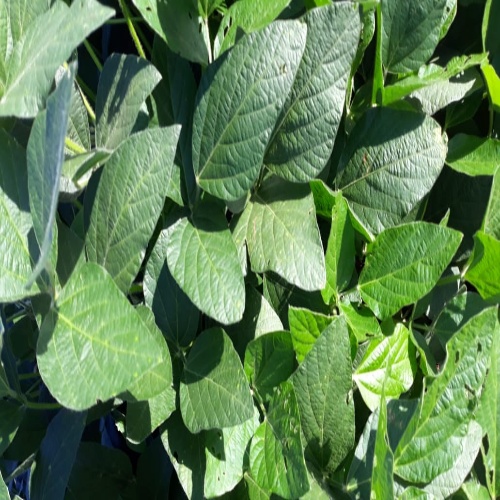
Label: Diabrotica_speciosa